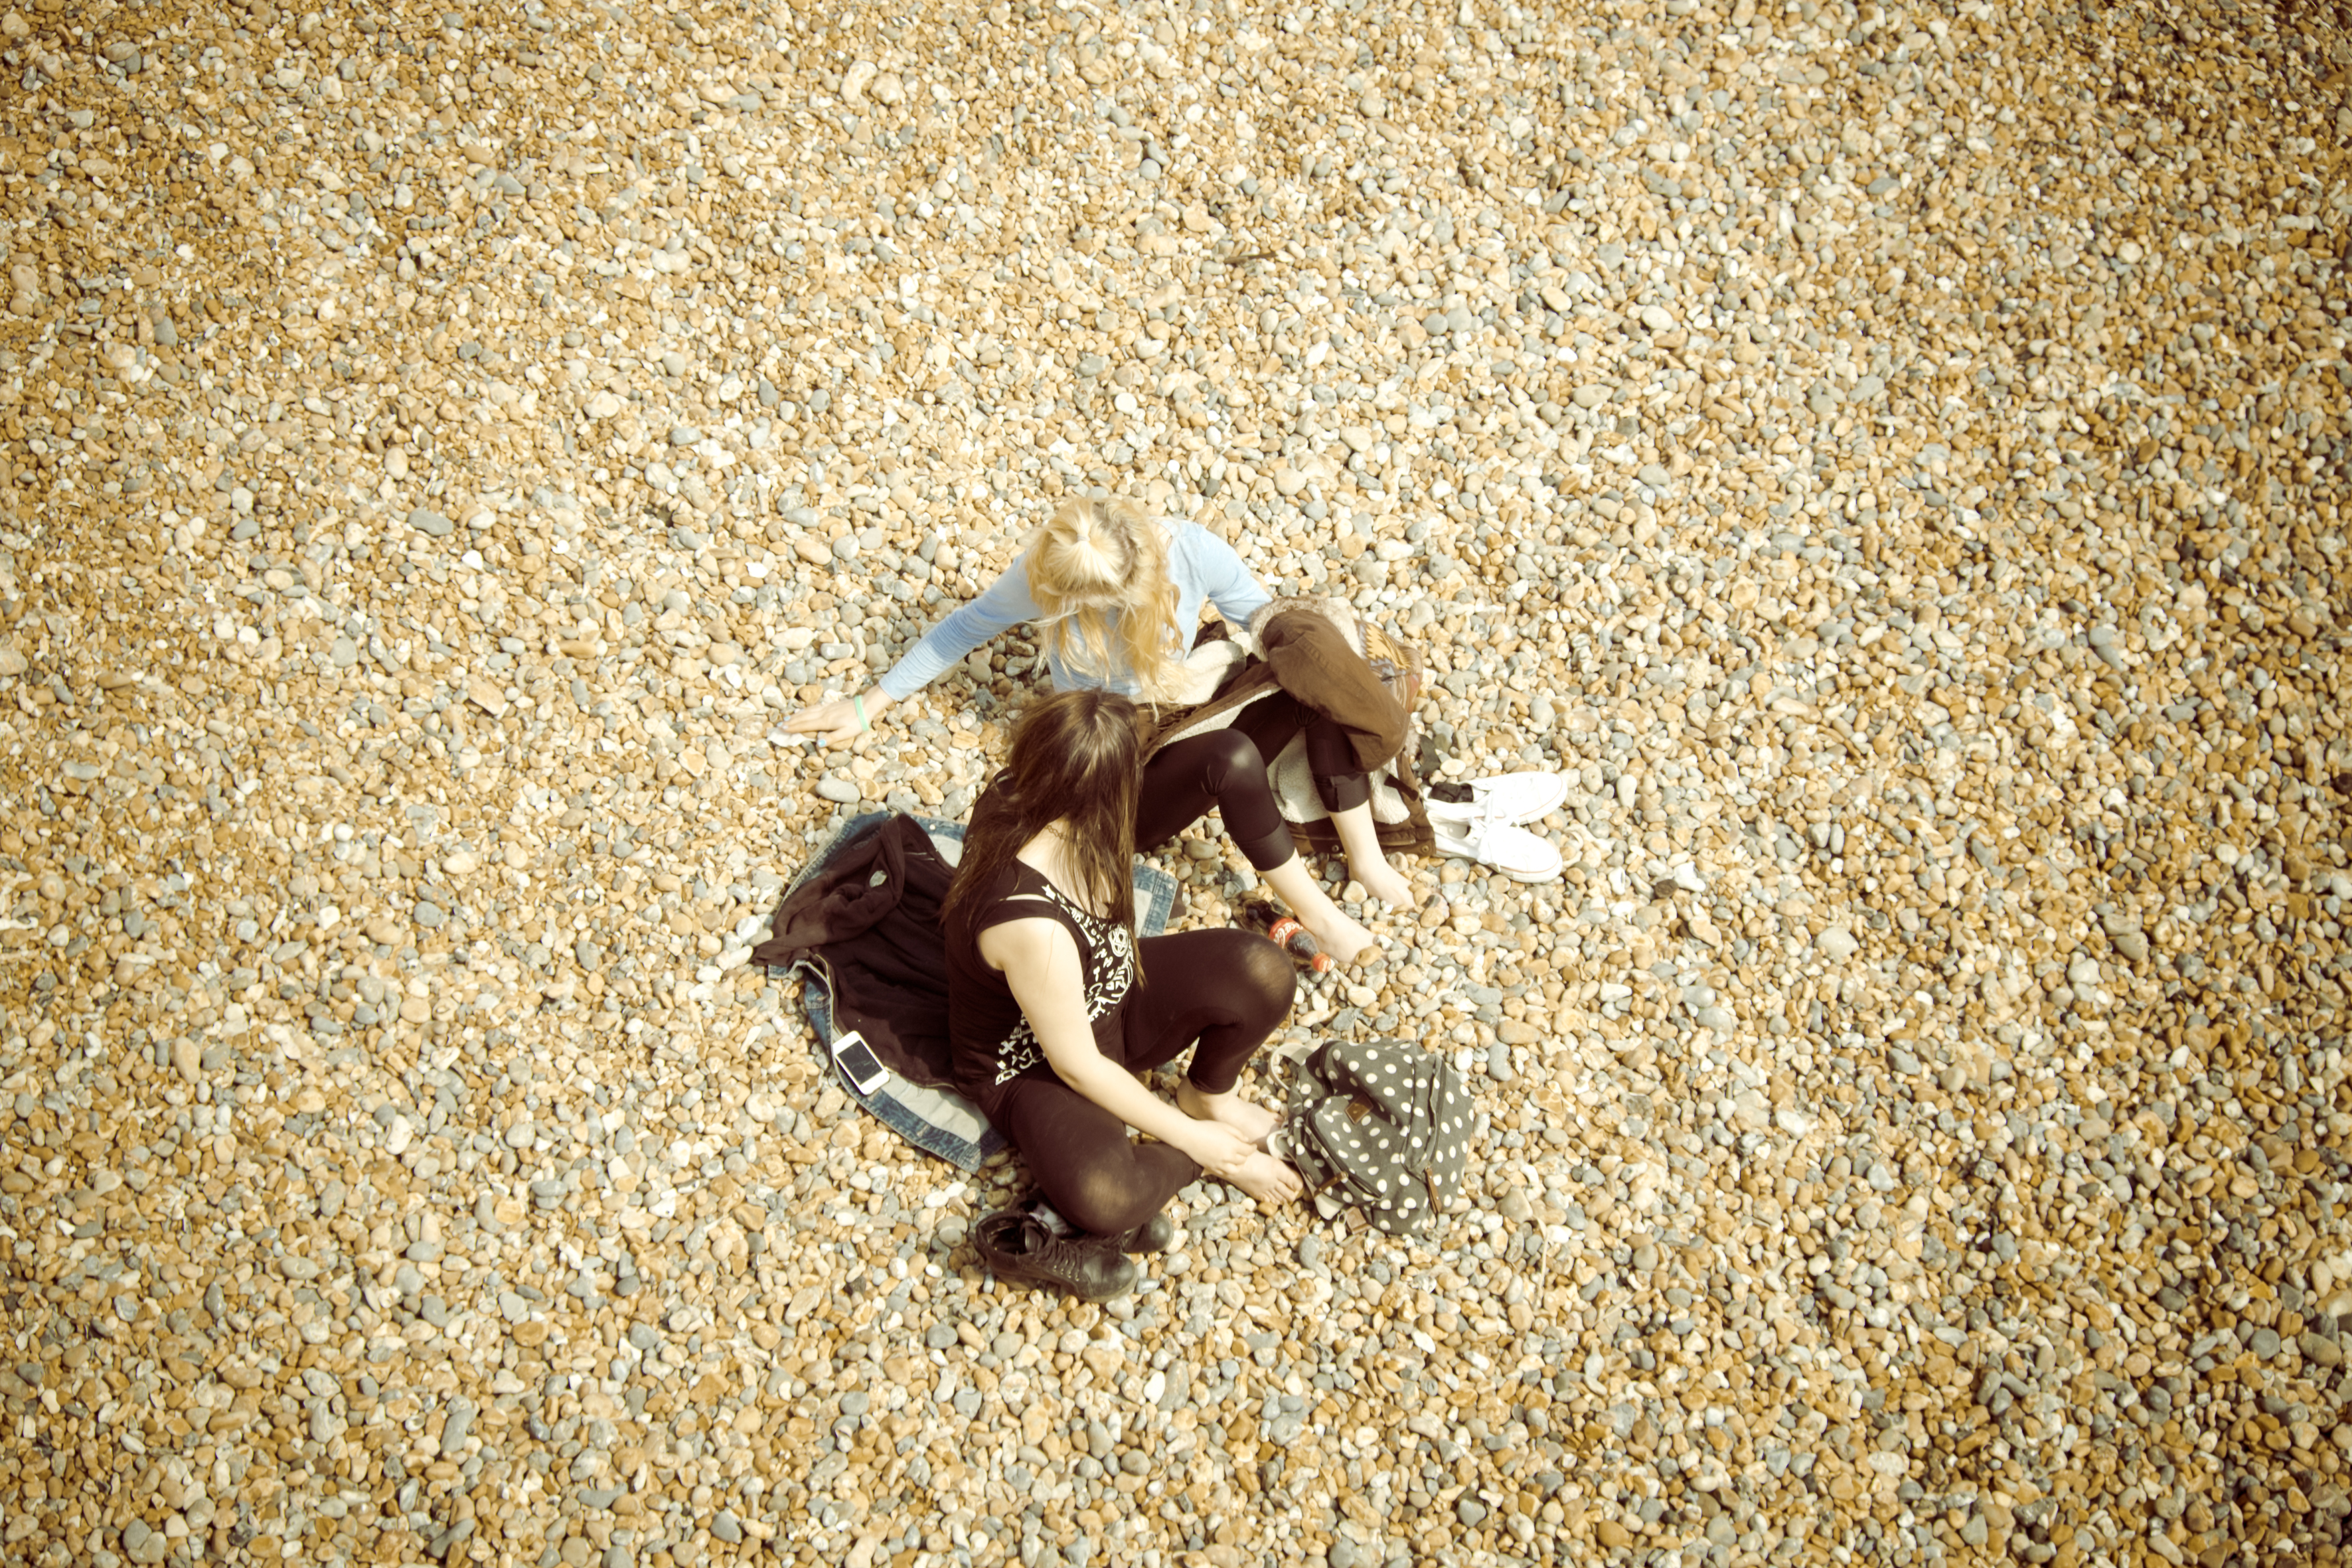
sand, street, urban, travel, fujifilm, material, invertebrate, seashell, uk, england, fuji, fujixt1, fujix, brighton, macro photography